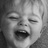
Emotion: happy